Alexander Zverev

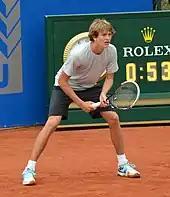
Zverev at the 2014 Bavarian International Tennis Championships

At the age of 14, Zverev entered qualifying at three different tournaments, including the 2011 Moselle Open on the ATP Tour, but lost all of his matches. He won his professional main draw debut against compatriot Christian Lichtenegger at a Futures event in Germany in August 2012. At the end of the year, he made his first professional final, finishing runner-up to Florian Reynet at an ITF $10K event in Florida. Zverev continued to focus on the juniors in 2013 and did not reach another pro-level final that year, but he did make his main draw debut on the ATP Tour in July, losing to Roberto Bautista Agut at his hometown tournament, the International German Open. He also made his ATP Challenger Tour debut, losing to Máximo González at the Meerbusch Challenger in August.